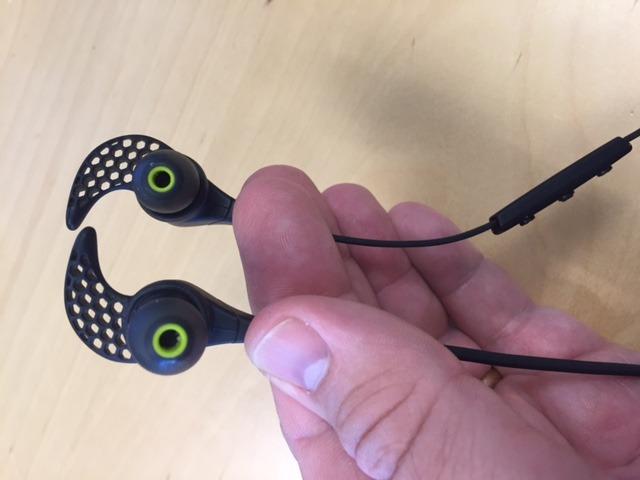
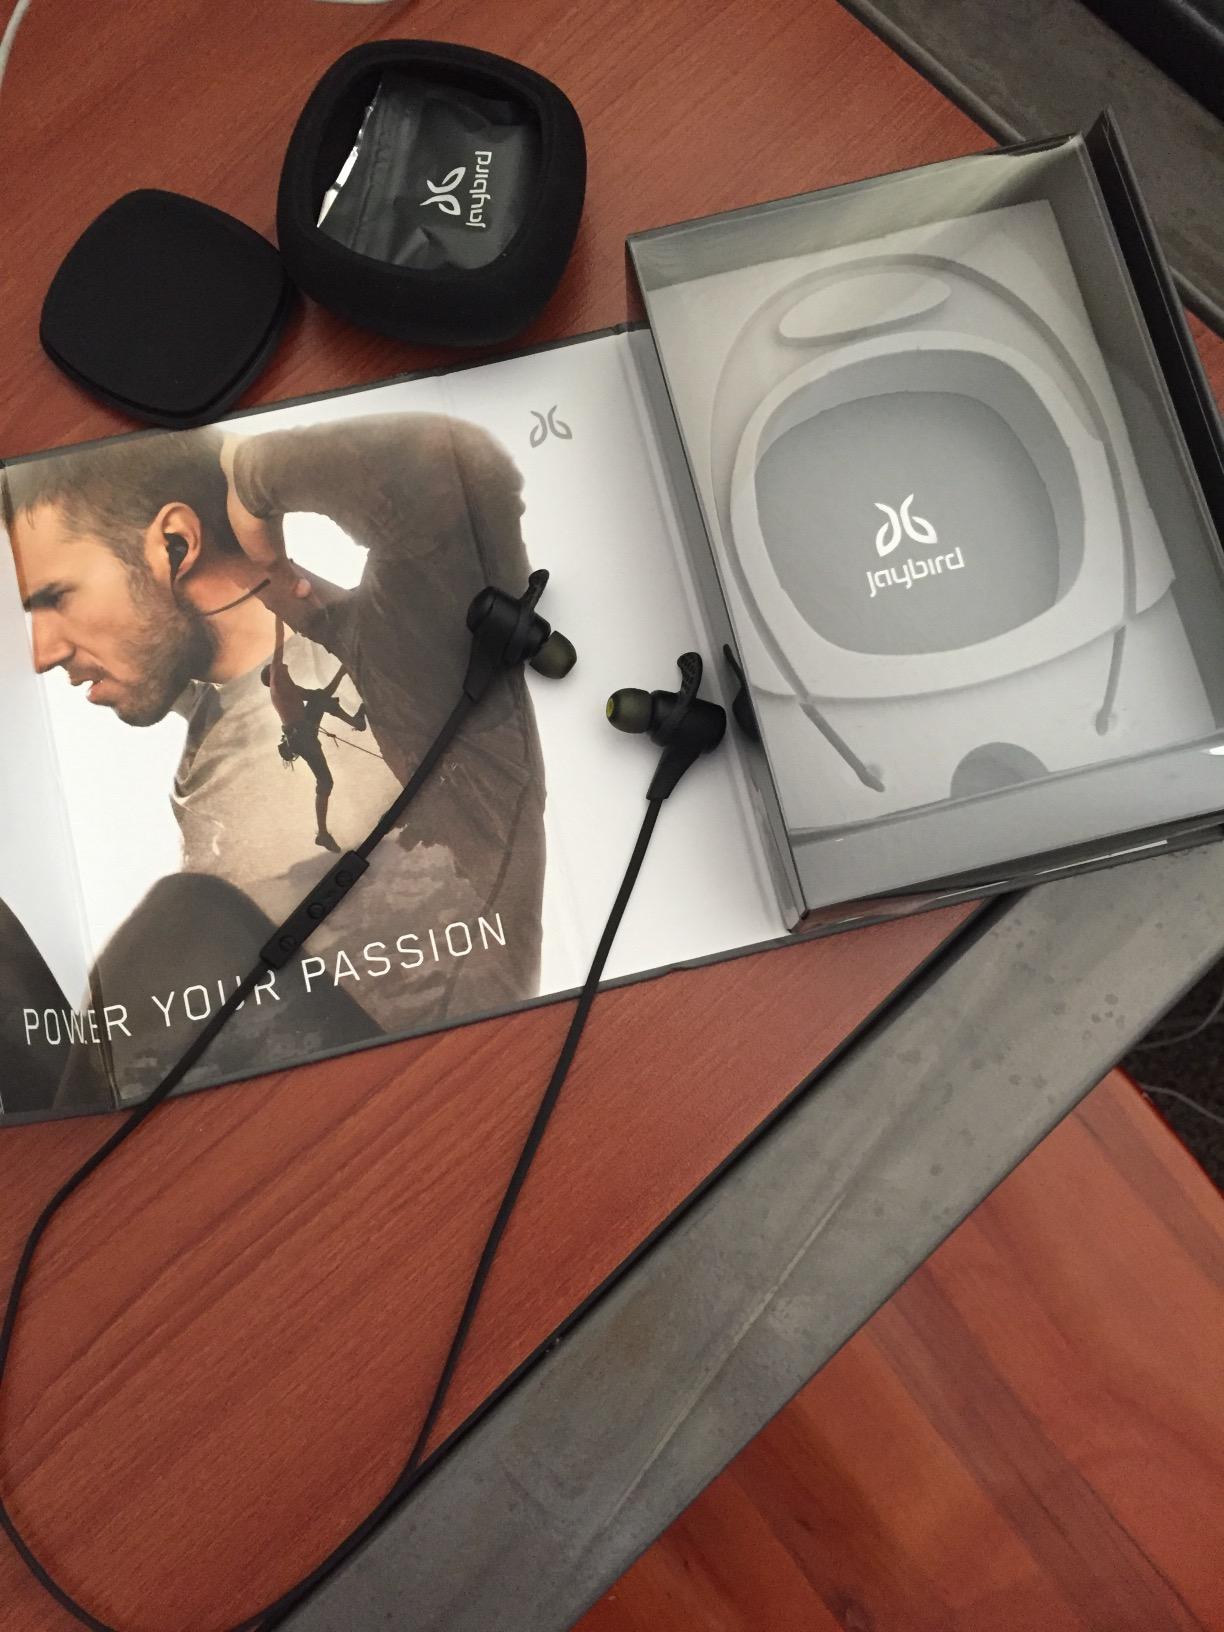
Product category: headphones
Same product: yes